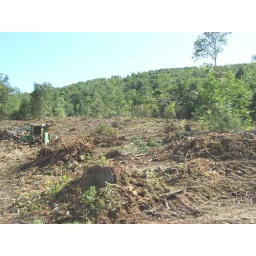
Effingham, Rt. 153 near junction of Rt. 25, huge area of trees taken out on West side of road at Tree farm.